Stan Wawrinka

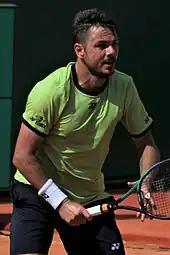
Wawrinka at the 2022 Monte-Carlo Masters

Wawrinka made his return to professional tennis in March at the 2022 Andalucía Challenger, an event on the ATP Challenger Tour. He lost in straight sets to Elias Ymer in the first round. He then played at the Monte-Carlo Masters where he accepted a wildcard into the main draw. He lost to Alexander Bublik in the first round despite winning the first set. Using protected ranking, Wawrinka scored his first two consecutive match wins since 2021 against Reilly Opelka and qualifier Laslo Djere at the Italian Open and next lost in the first round of the French Open to wildcard Corentin Moutet in four sets. At Wimbledon, where he received a wildcard, Wawrinka lost in the first round to Jannik Sinner in four sets.